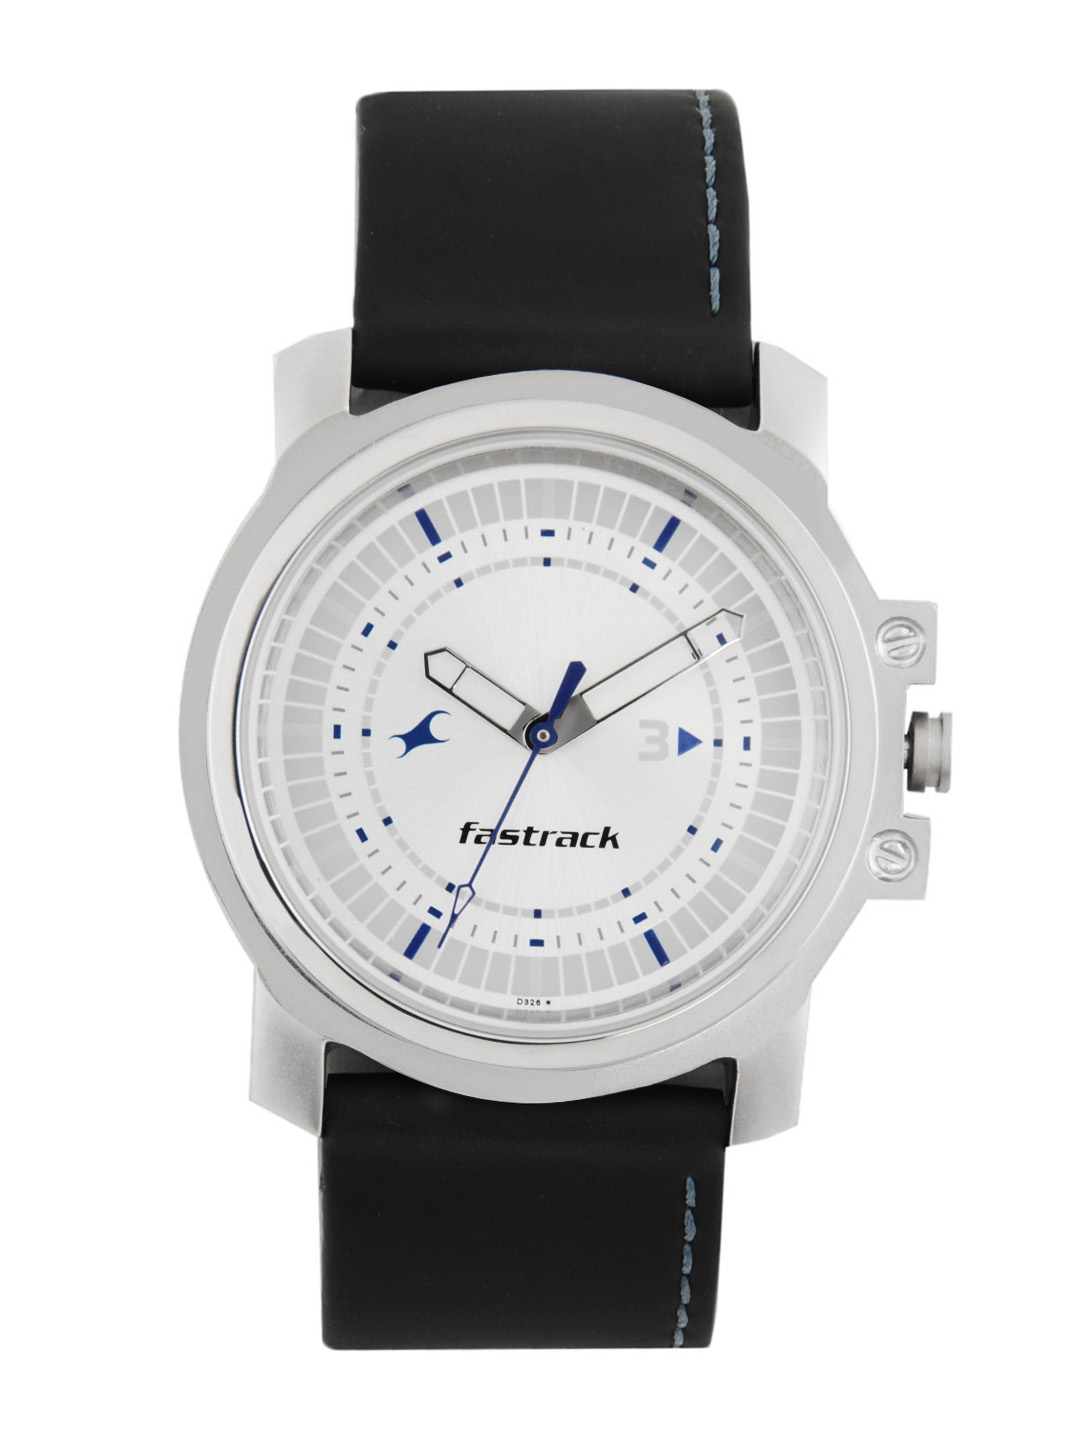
Fastrack Men Sliver-Toned Dial Watch NA3039sl01
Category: Accessories / Watches / Watches
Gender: Men
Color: Silver
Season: Winter 2016
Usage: Casual